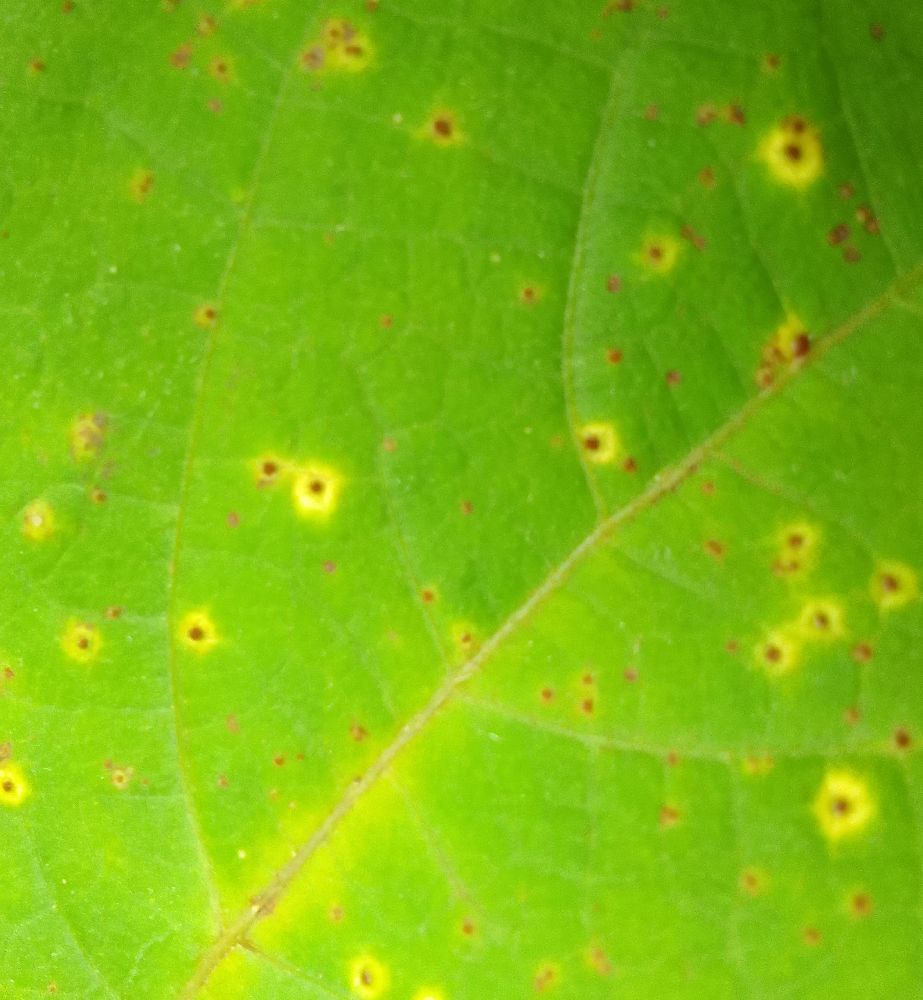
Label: rust